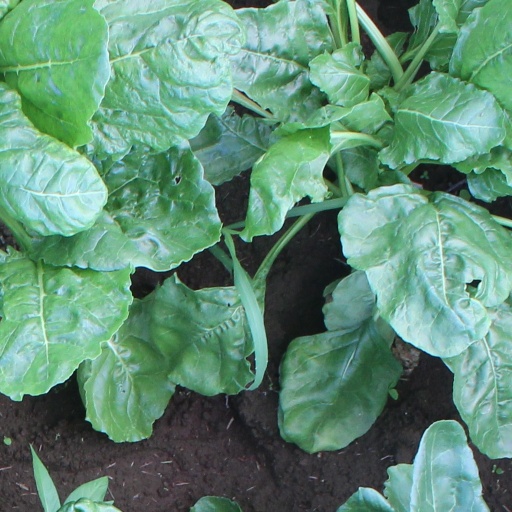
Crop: sugar beet